Sewanee: The University of the South

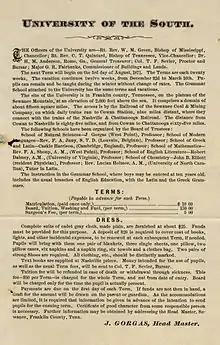
1871 Poster for Sewanee

Beginning in the 1830s, Bishop James Otey of Tennessee led an effort to found an Episcopal seminary in the Deep South. Following the Mexican War, the Episcopal Church saw tremendous growth in the region and a real need for an institution "to train natives, for natives", as Otey put it arose. Up to that point, only the Virginia Theological Seminary in Alexandria, Virginia, existed south of the Mason-Dixon Line and other denominations were already establishing schools in the region. The location was chosen primarily because of the proximity to the major railway hub of Chattanooga, Tennessee and the existing railroad spur up the mountain, the "Mountain Goat" which ran from 1858 until April 1985. Bishop Leonidas Polk commented that due to the access to railroads one could reach any point in the South from Sewanee within thirty-six to forty-eight hours.